Murder of Harry Collinson

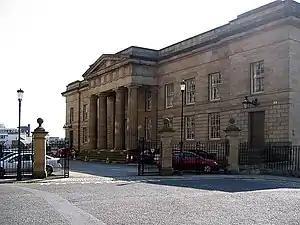
Moot Hall Crown Court, Newcastle upon Tyne

Dryden was tried at Newcastle upon Tyne Crown Court convened in the Moot Hall in March 1992, charged with murder; the attempted murder of Belmont, Campbell and council solicitor Michael Dunston; and an alternative charge of wounding Belmont and Campbell with intent to cause grievous bodily harm. Dryden entered pleas of not guilty to all charges on the grounds of diminished responsibility. After thirteen days of evidence, the jury took just two hours of deliberation before finding Dryden guilty of Collinson's murder, guilty of the attempted murder of Dunston, and guilty of wounding Belmont and Campbell. Dryden was sentenced to life imprisonment for the murder, life imprisonment for the attempted murder and two terms of seven years for the woundings, all to be served concurrently. Mrs Justice Ebsworth, sentencing, said: "The state of your mind on June 20 was abnormal, but not abnormal to the extent of diminishing your responsibility for what you did... You are a dangerous man."